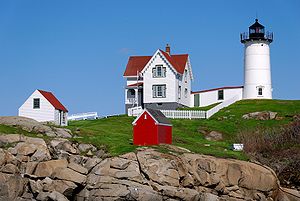
New England / Galleri
New England er et område i den nordøstlige del af USA. Den største by i området er Boston